STS-69

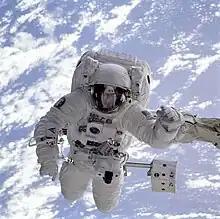
The pale blue Earth serves as a backdrop for astronaut Michael Gernhardt, who is attached to the Shuttle "Endeavour"'s robot arm during a spacewalk on the STS-69 mission in 1995. Unlike earlier spacewalking astronauts, Gernhardt was able to use an electronic cuff checklist, a prototype developed for the assembly of the International Space Station.

The 11-day mission was the second flight of the Wake Shield Facility (WSF), a saucer-shaped satellite that was to fly free of the Shuttle for several days. The purpose of the WSF was to grow thin films in a near perfect vacuum created by the wake of the satellite as it moved through space. The crew also deployed and retrieved the Spartan 201 astronomy satellite, performed a six-hour spacewalk to test assembly techniques for the international Space Station and tested thermal improvements made to spacesuits used during space walks.